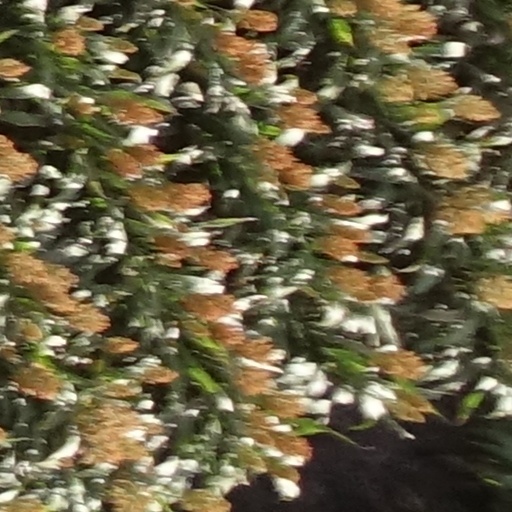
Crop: sorghum